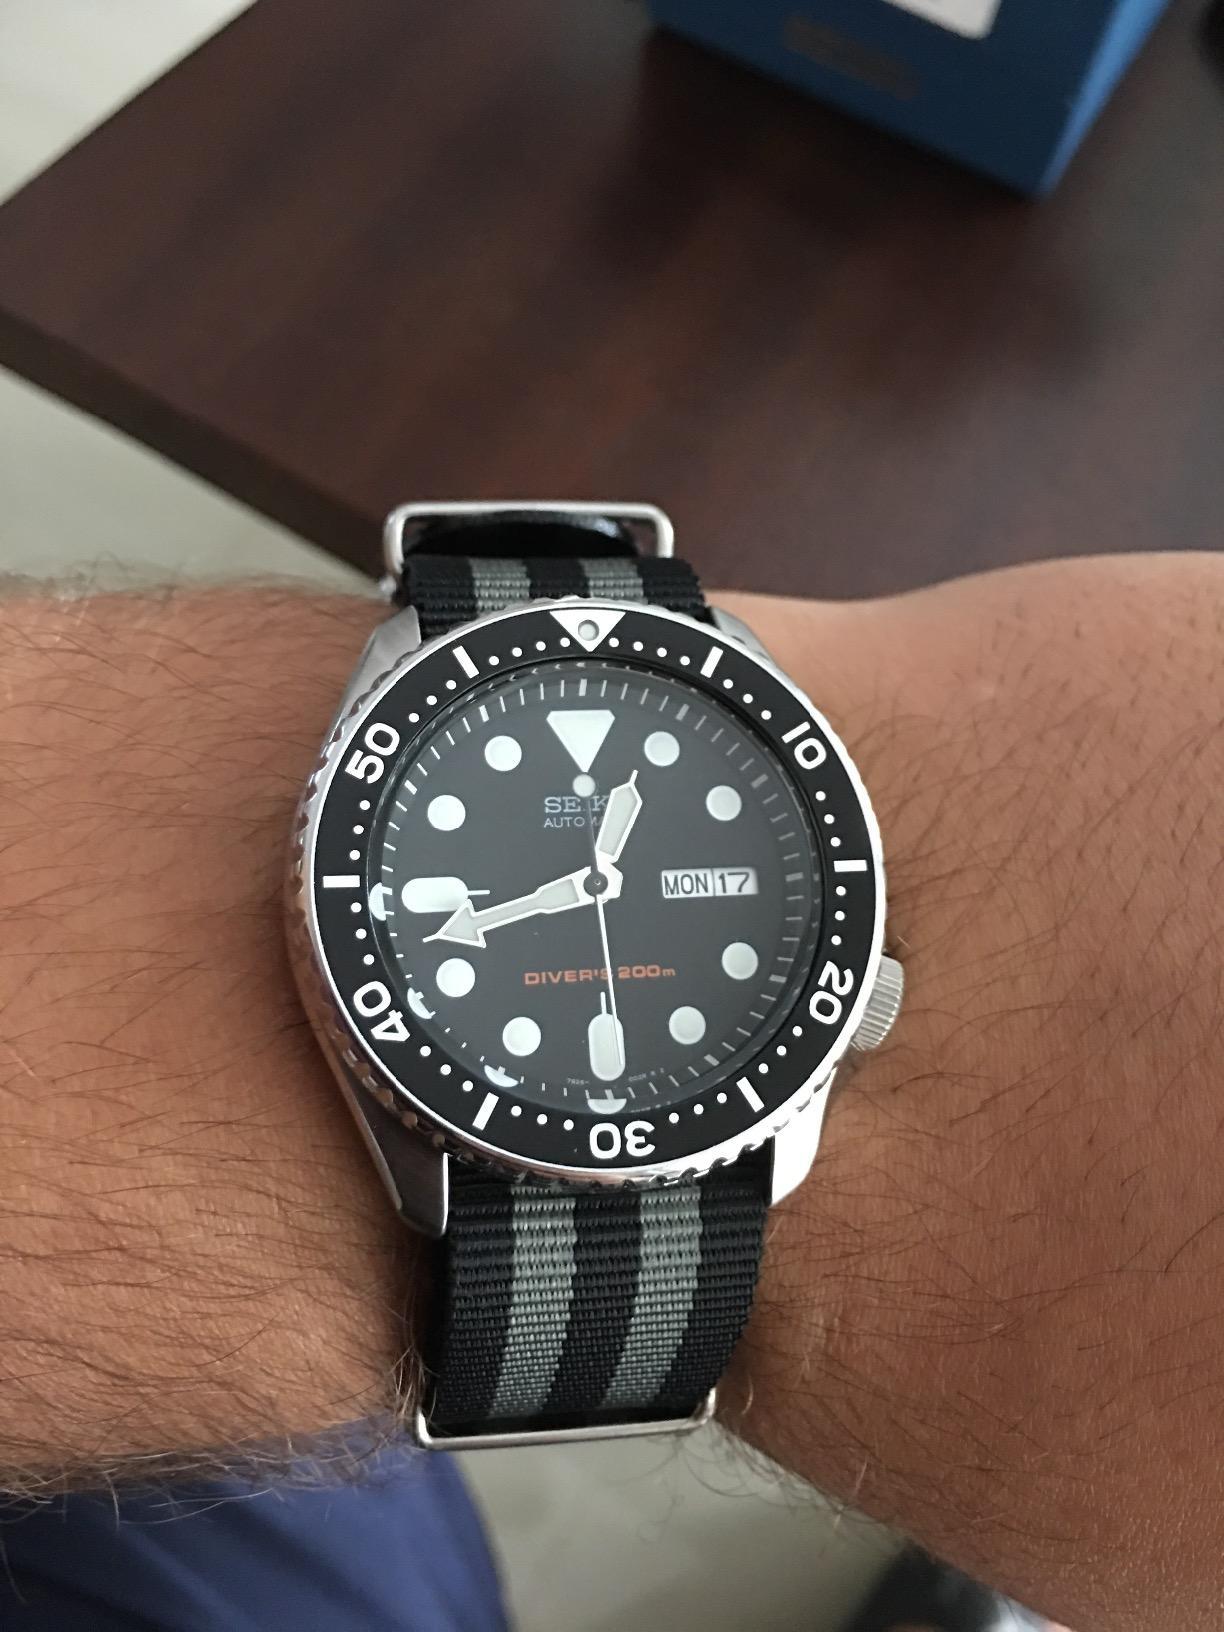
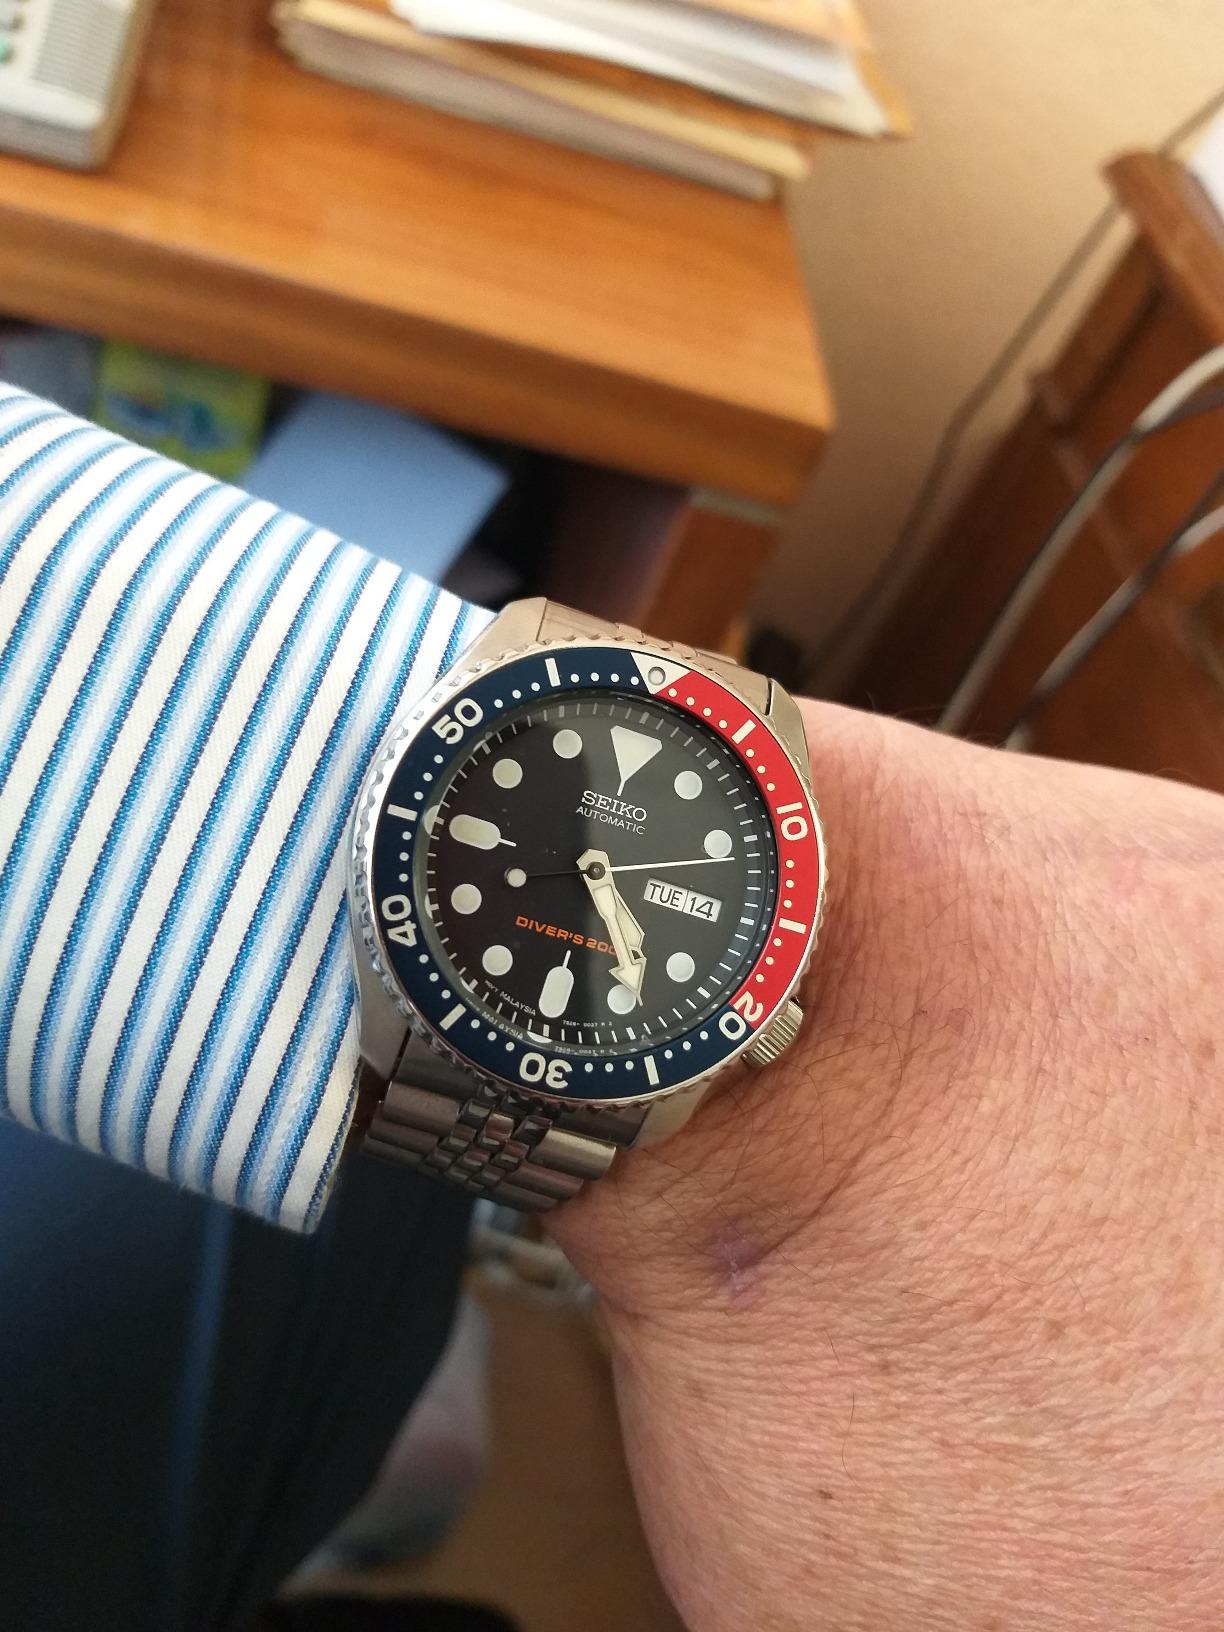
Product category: accessories_watch
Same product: no